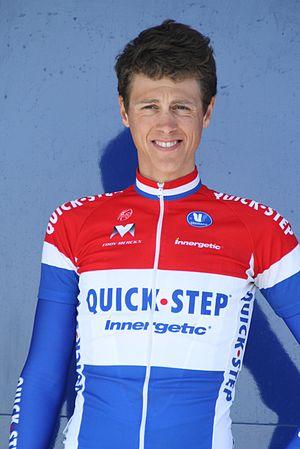
Présentation des coureurs au départ de la première étape Niki Terpstra